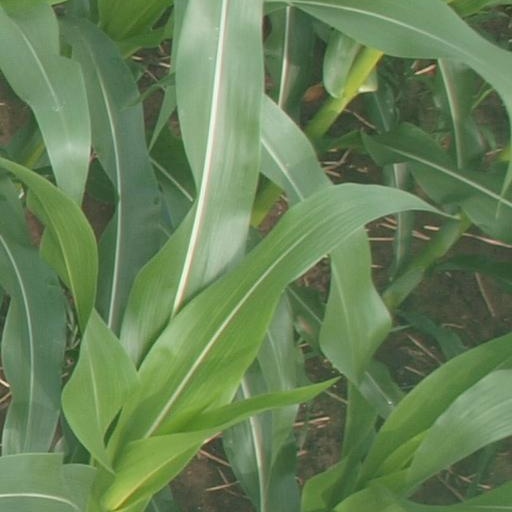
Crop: maize; corn